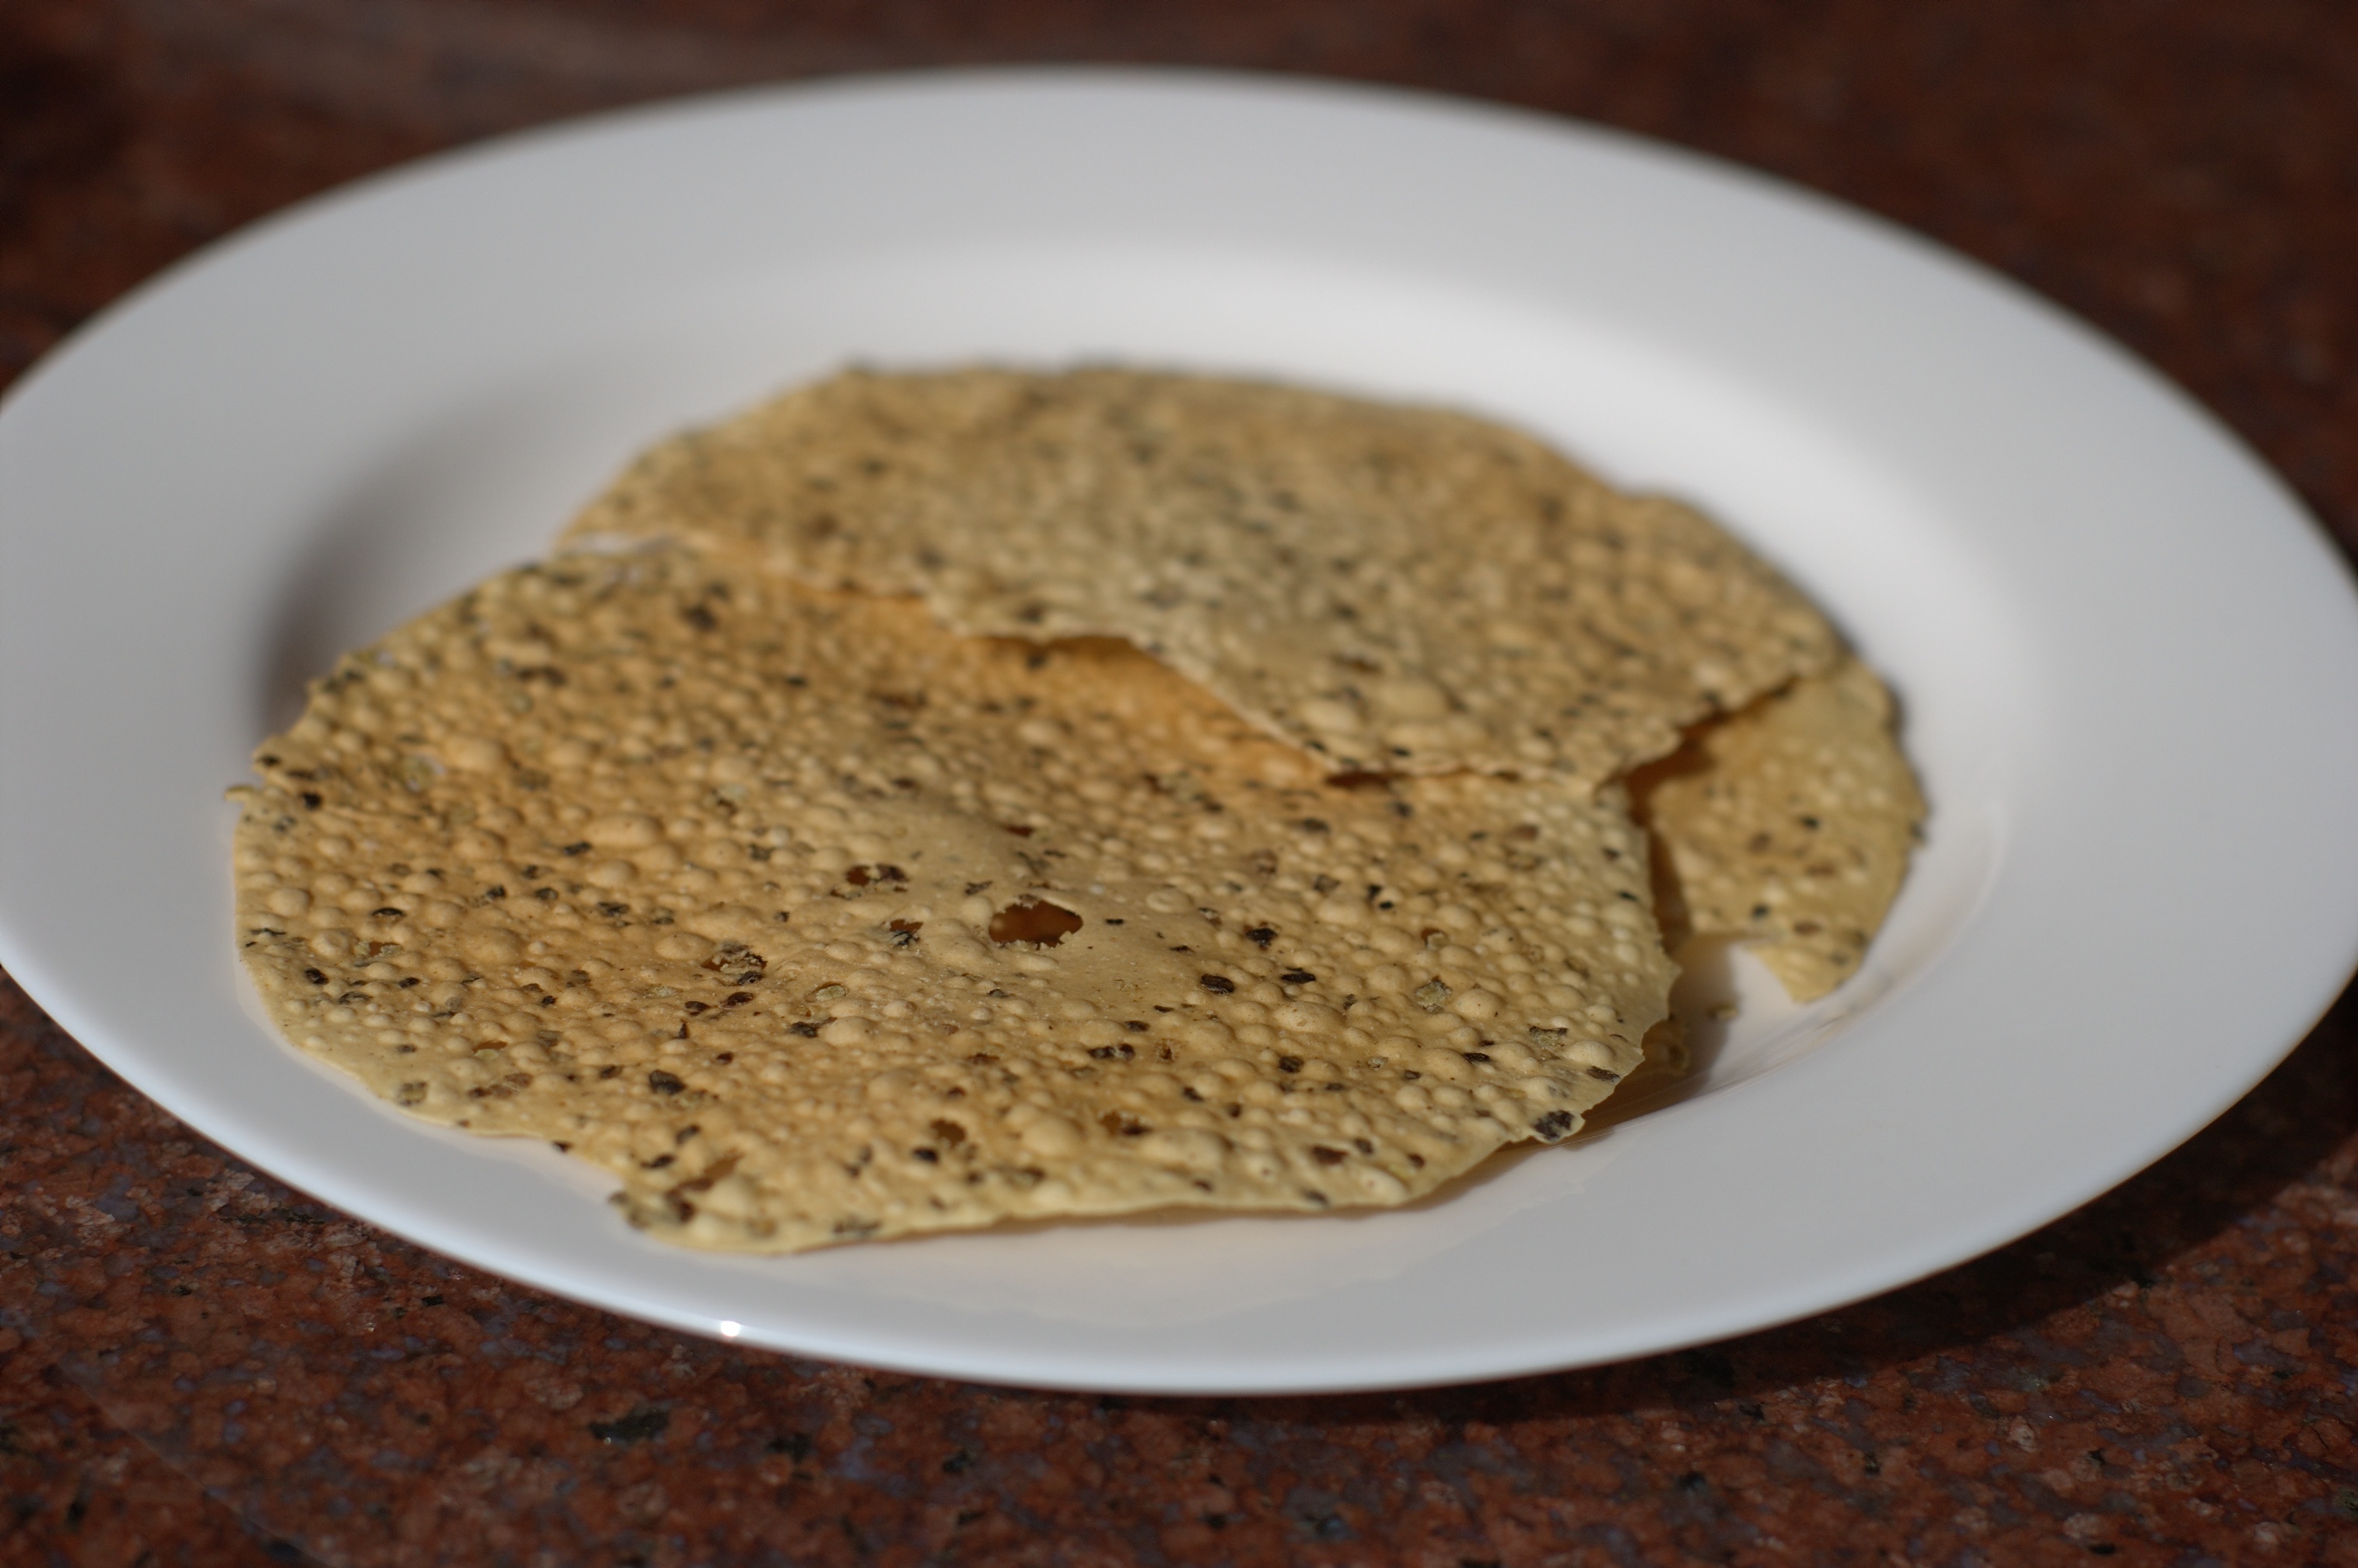
dish, meal, food, produce, crop, breakfast, bread, 50mm, rawtherapee, pentax, indian, lenstagged, steffenzahn, k100d, justpentax, iamflickr, fa50, fa50mm, smcpentaxfa11450mm, pentaxfa50mm, smcpfa50mmf14, baked goods, appetizer, papadam, indianappetizer, grass family, whole grain